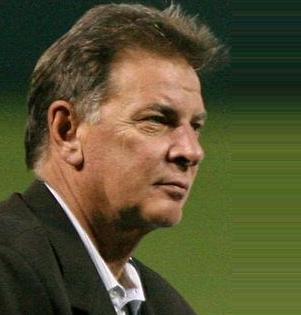
Age: 55